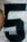
Number: 5